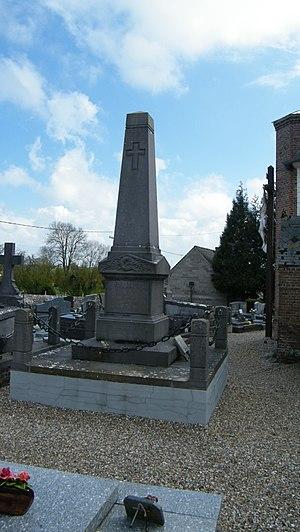
Forest-Montiers, monument aux morts
Forest-Montiers est une commune française située dans le département de la Somme en région Hauts-de-France.